Juan Carlos Paredes

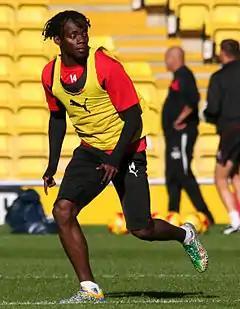
Paredes in 2014

Juan Carlos Paredes Reasco (born 8 July 1987) is an Ecuadorian professional footballer who plays as a right-back for